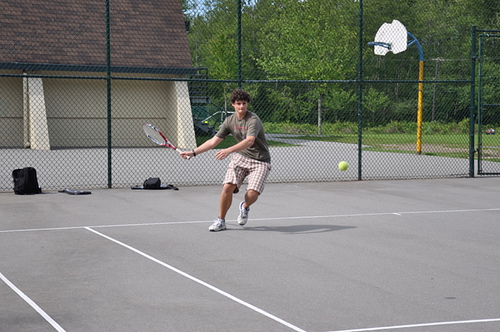
một người đàn ông đang xoay người để đánh quả bóng tennis